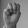
ASL letter: M